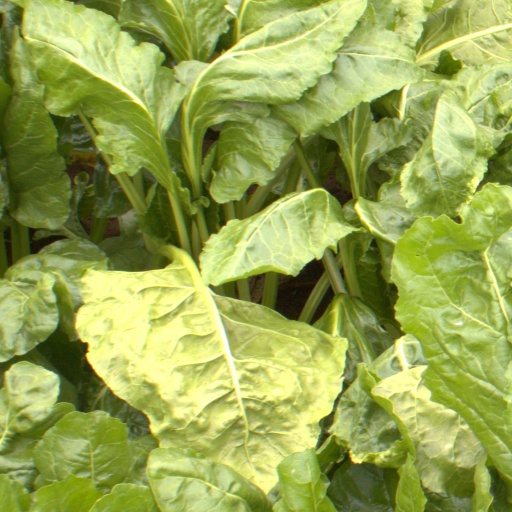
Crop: sugar beet